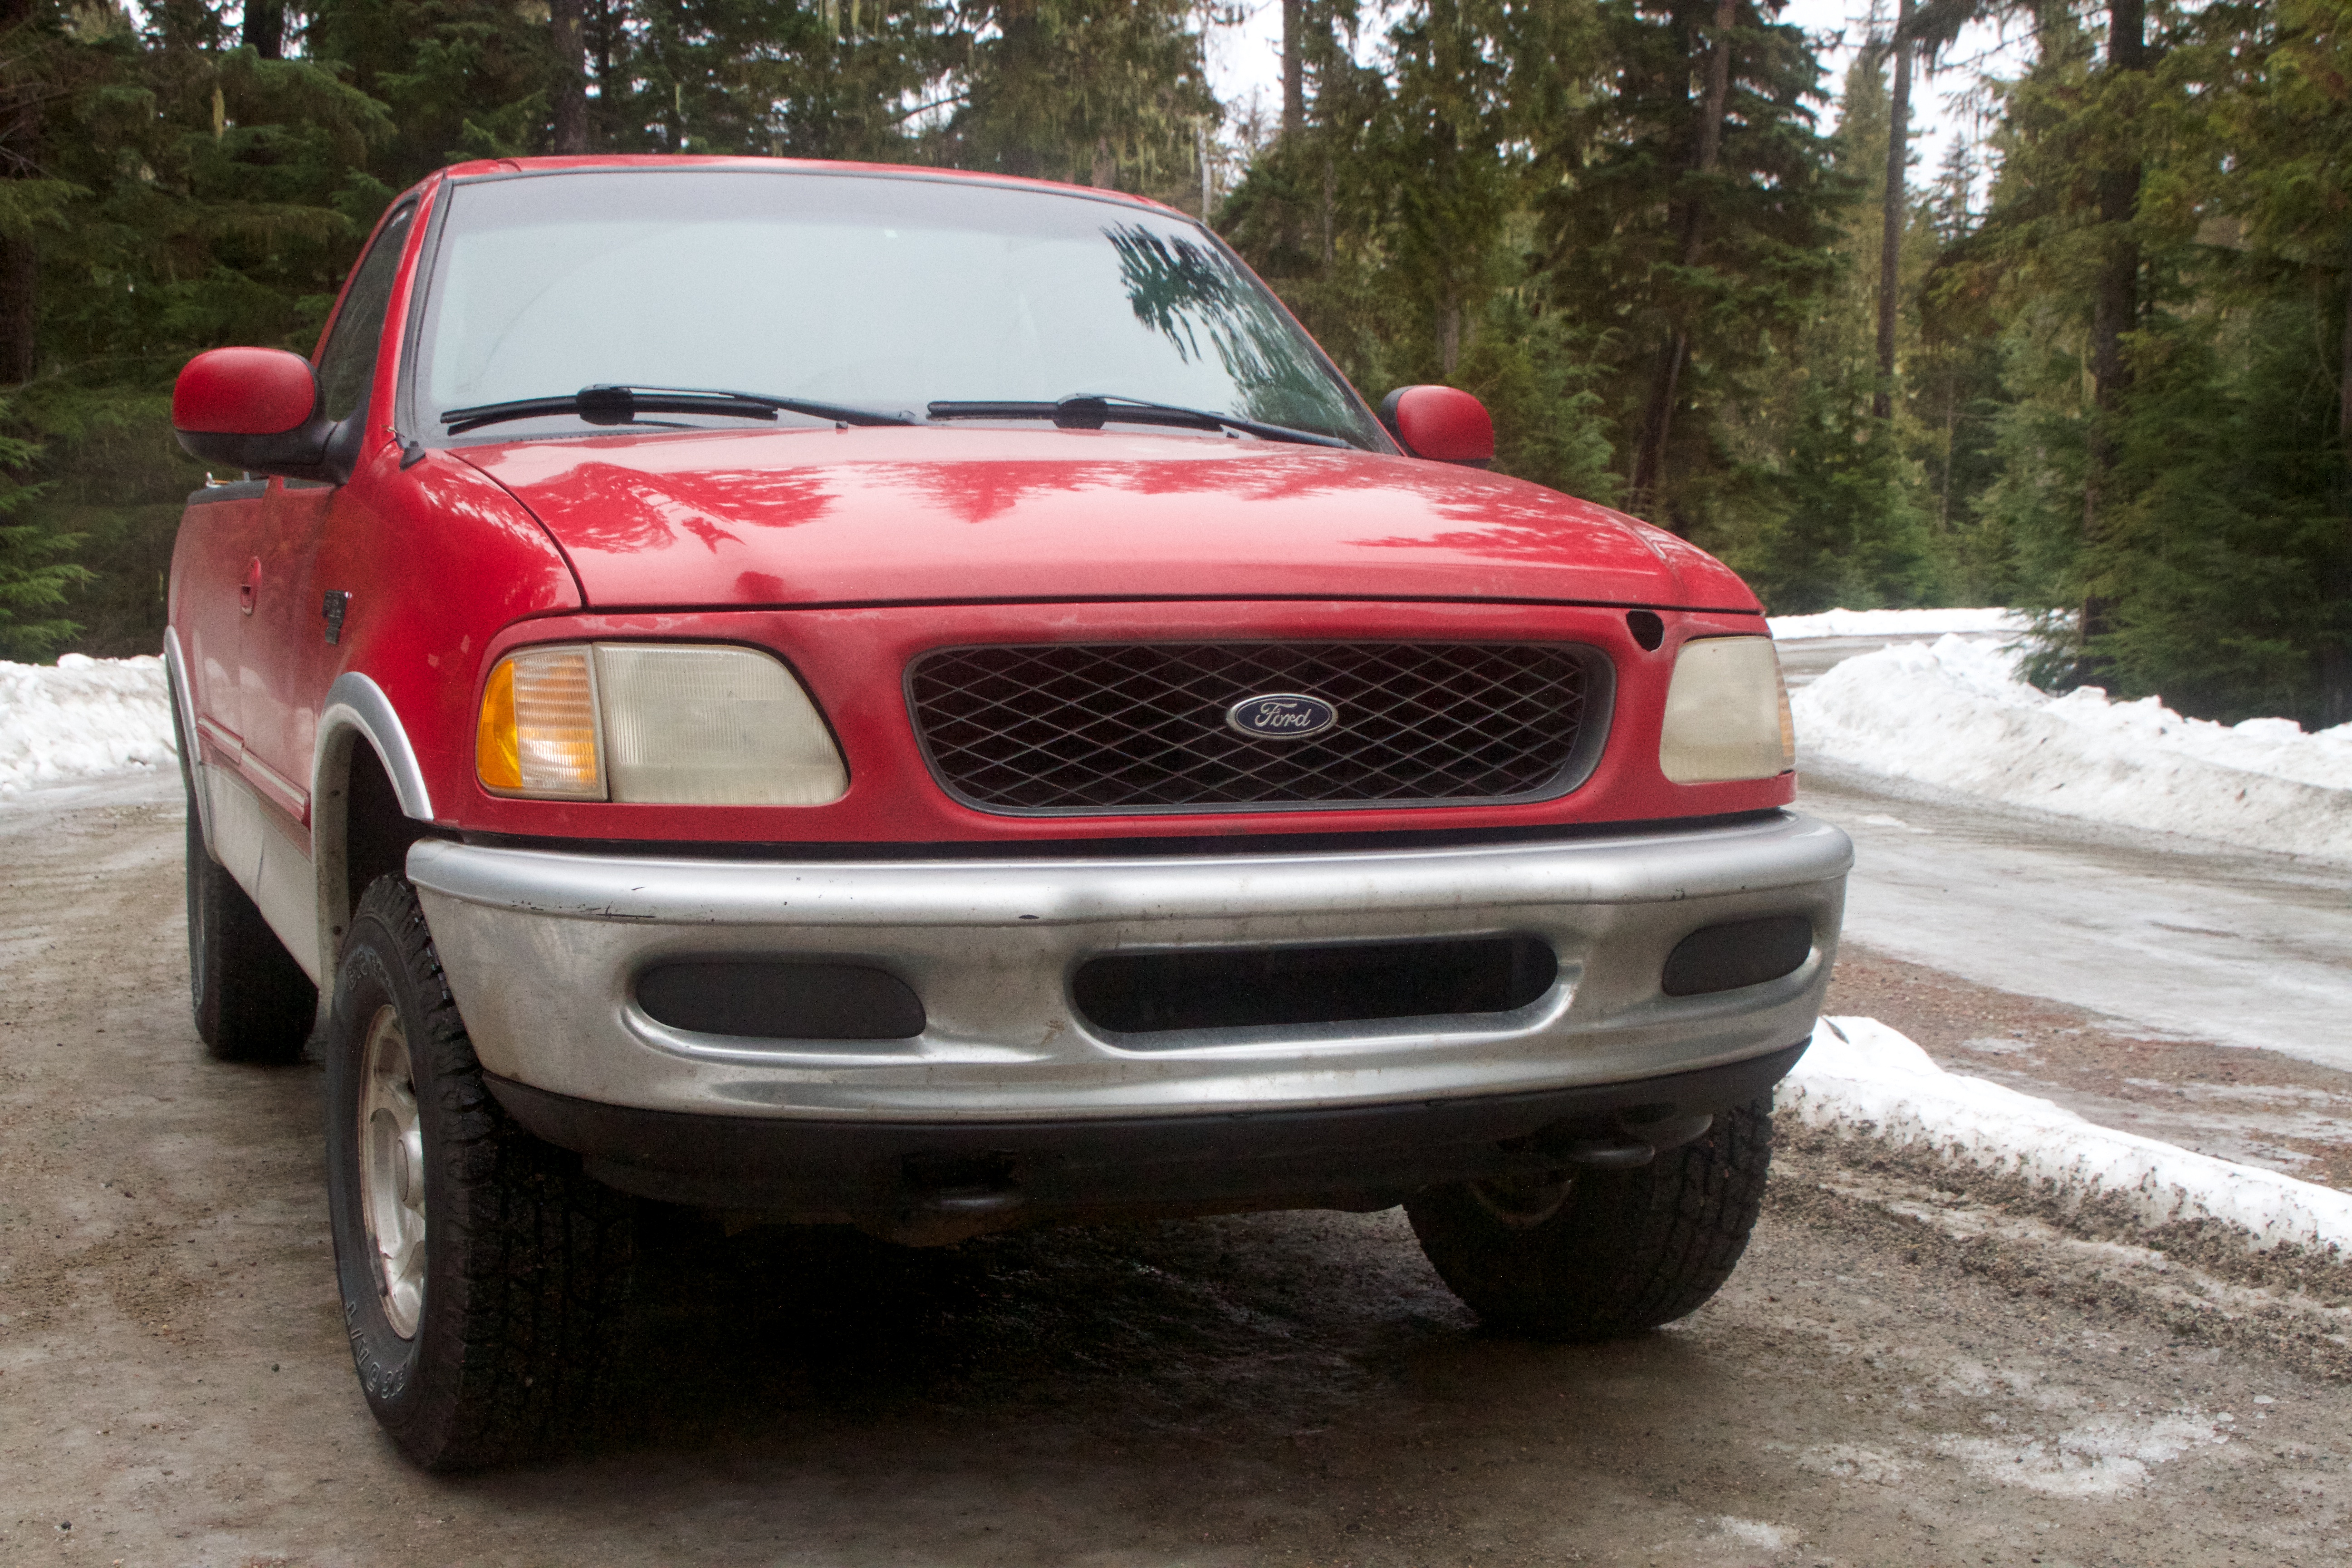
car, wheel, truck, vehicle, bumper, ford, rim, pickup truck, sport utility vehicle, land vehicle, automobile make, automotive exterior, compact sport utility vehicle, ford ranger